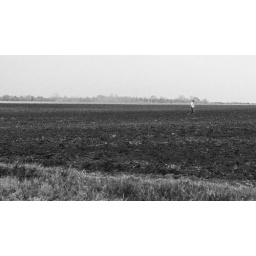
Shot from the car. Cropped and converted to black and white in CS3.